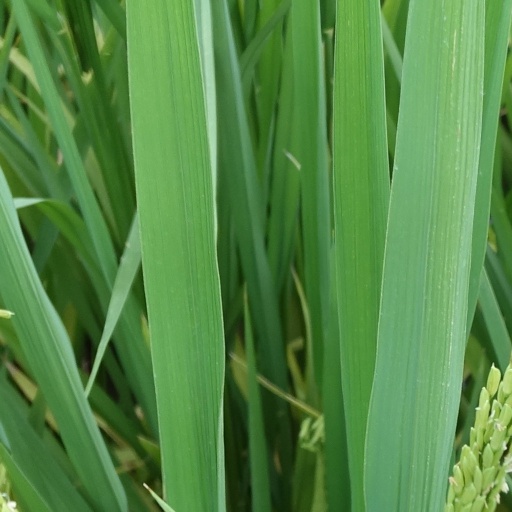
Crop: rice